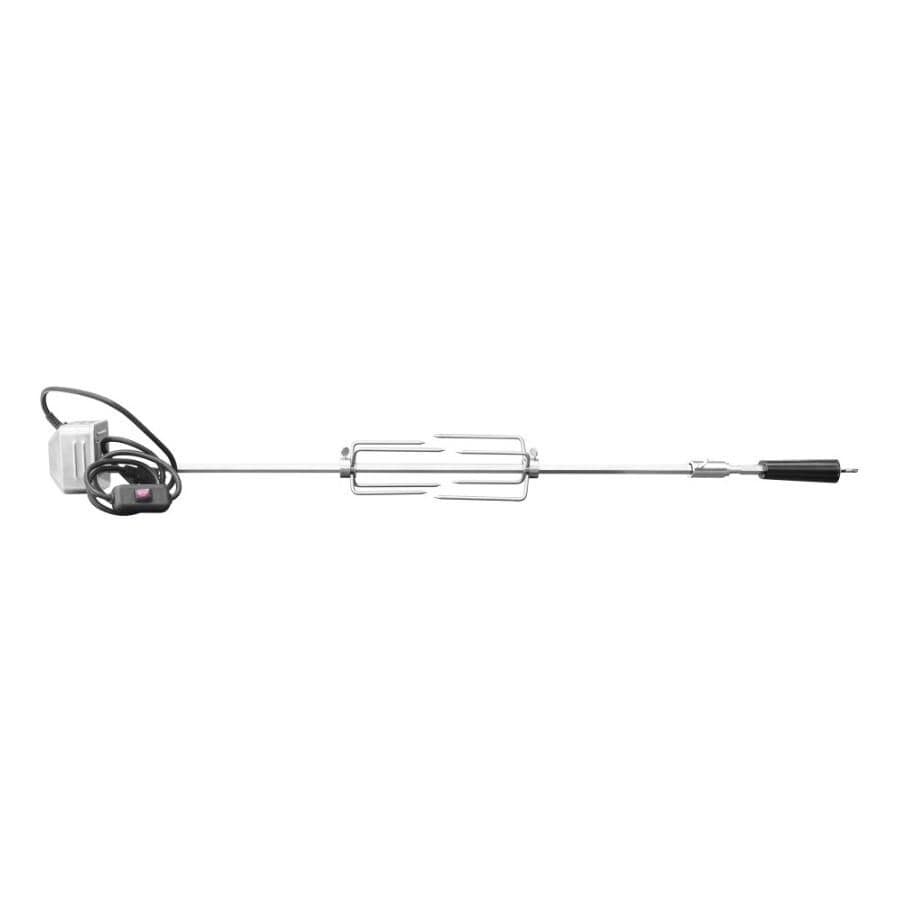
American Made Grills -  Rotisserie Kit for Atlas 36-Inch Grill | ROTKIT-ATS36
The American Made Grills Rotisserie Kit for Atlas 36-Inch Grill (ROTKIT-ATS36) is a high-quality accessory designed to enhance your outdoor grilling experience. The kit includes a heavy-duty stainless steel spit rod, two four-prong meat forks, a powerful motor, and a mounting bracket to attach the motor to your Atlas 36-inch grill. With this rotisserie kit, you can cook succulent and evenly roasted meats like a pro, right in your own backyard. It is a great addition to any outdoor cooking setup for those who love to entertain and impress their guests with delicious, restaurant-quality meals. Features Features Heavy-duty stainless steel spit rod Two four-prong meat forks Powerful motor Mounting bracket to attach the motor to your Atlas 36-inch grill Enhances outdoor grilling experience Allows for even roasting of meats Ideal for entertaining and impressing guests High-quality and durable materials Specifications Specifications Material Stainless Steel Primary Color Stainless Steel Grill Model 36 Inch Atlas Grill Collection Atlas Grill Type Gas Grills & Smokers Dimensions & Weight Dimensions & Weight Width 0.5" Depth 36.5" Height 0.5" Weight 10 lbs
Brand: American Made Grill
Category: Home & Garden > Kitchen & Dining > Kitchen Appliance Accessories > Outdoor Grill Accessories > Outdoor Grill Spits & Baskets > Outdoor Grill Spits